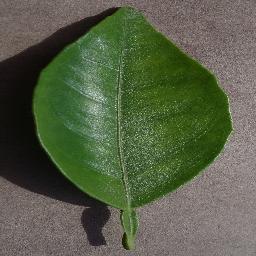
Label: Orange___Haunglongbing_(Citrus_greening)